Department of Informatics, University of Oslo

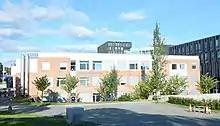
Old informatics building Kristen Nygaard's house is located next door to Ole-Johan Dahl's house and shared with Norwegian Computing Center.

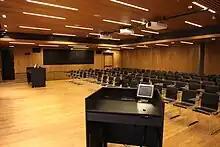
All auditoriums are named after programming languages. The Smalltalk auditorium is seen here in Ole-Johan Dahls House.

Famous researchers that have been associated with the department includes Turing Award winners such as Kristen Nygaard, Ole-Johan Dahl and Donald Knuth.